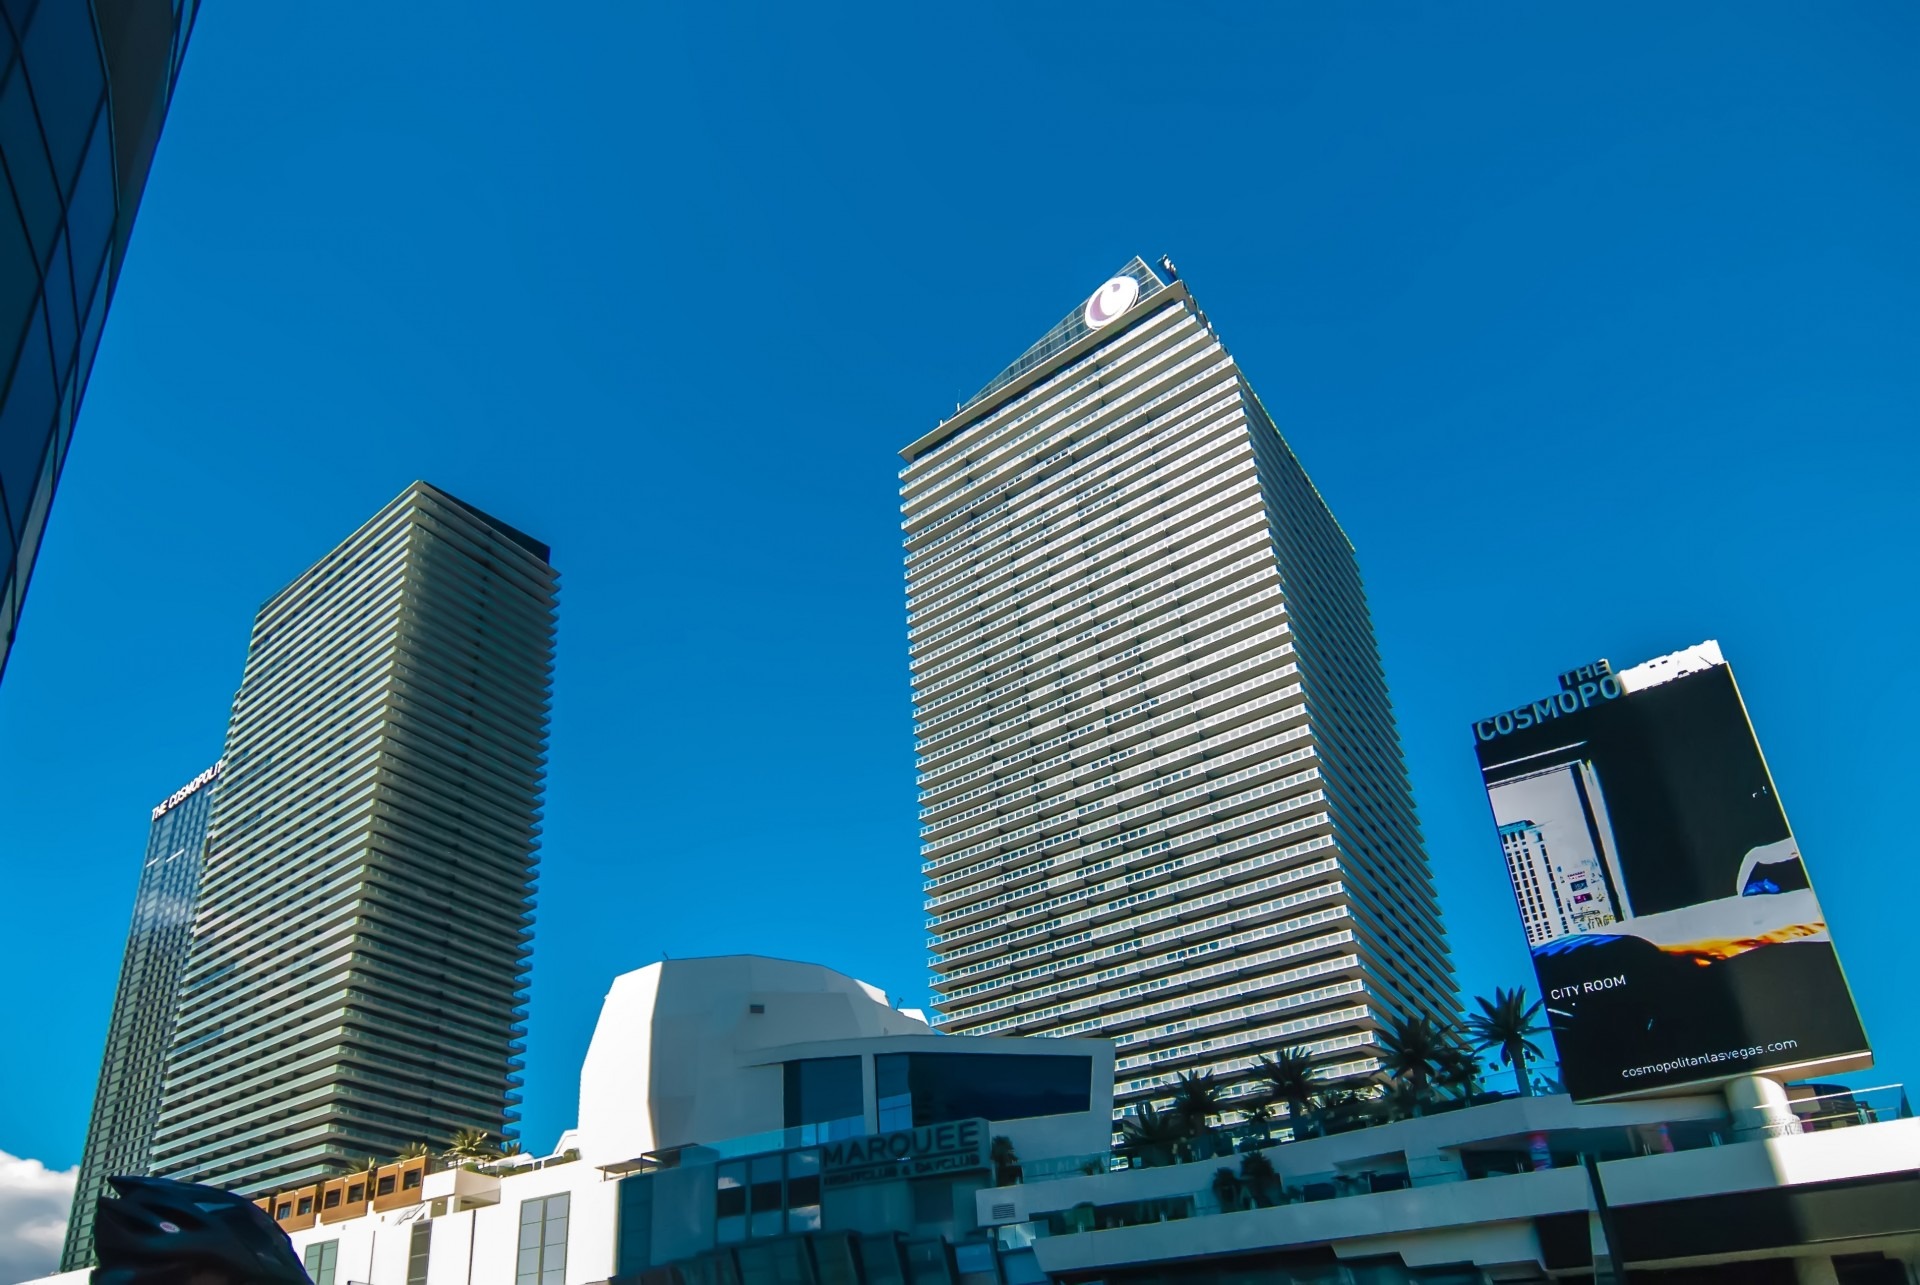
architecture, skyline, building, city, skyscraper, cityscape, downtown, tower, america, landmark, facade, blue, exterior, boulevard, leisure, modern, tower block, lights, american, luxury, hotel, nevada, casino, gambling, contemporary, entertainment, destination, metropolis, condominium, las vegas, editorial, urban area, human settlement, metropolitan area, glitzy